Michael Sam

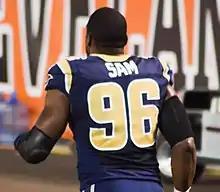
Sam with the St. Louis Rams during the 2014 preseason

The St. Louis Rams drafted Sam in the seventh round, the 249th of 256 players selected in the 2014 draft. He became the first publicly gay player to be drafted into the NFL. In a statement, President Barack Obama said that he "congratulates Michael Sam, the Rams and the NFL for taking an important step forward today in our Nation's journey" and that "[f]rom the playing field to the corporate boardroom, LGBT Americans prove every day that you should be judged by what you do and not who you are." St. Louis Rams jerseys bearing his name became the second best selling rookie jerseys at the NFL's website behind Cleveland Browns' quarterback (and Heisman Trophy winner) Johnny Manziel. During the period from April 1 through July 17, Sam's jersey ranked sixth in sales among all NFL players.